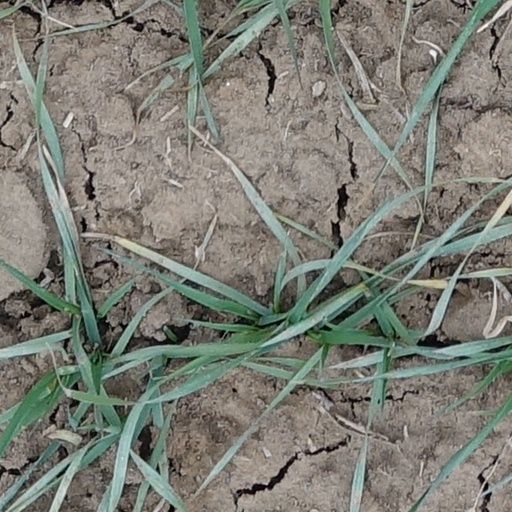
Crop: wheat